Uxbridge (UK Parliament constituency)

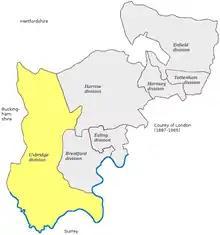
Original UK House of Commons seat Uxbridge created in 1885, before major reduction in 1918 and later reductions.

1885–1918: The constituency was created as the westernmost county division of the county of Middlesex. The Redistribution of Seats Act 1885 defined the seat as comprising the parishes of Ashford*, Bedfont, Cowley, Cranford, Feltham, Hampton, Hampton Wick, Hanworth, Harefield, Harlington, Harmondsworth, Hayes, Hillingdon East, Hillingdon West, Ickenham, Laleham*, Littleton*, Northolt, Ruislip, Shepperton*, Staines*, Stanwell*, Sunbury*, Teddington, Uxbridge, West Drayton, and Yiewsley. The shape of the seat was irregular and it stretched more than three times the maximum length than its final form and twice its breadth.